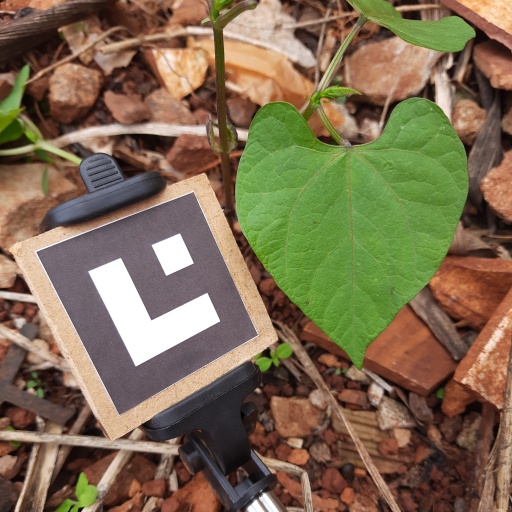
Observations: flat surface, no eating holes, under shade